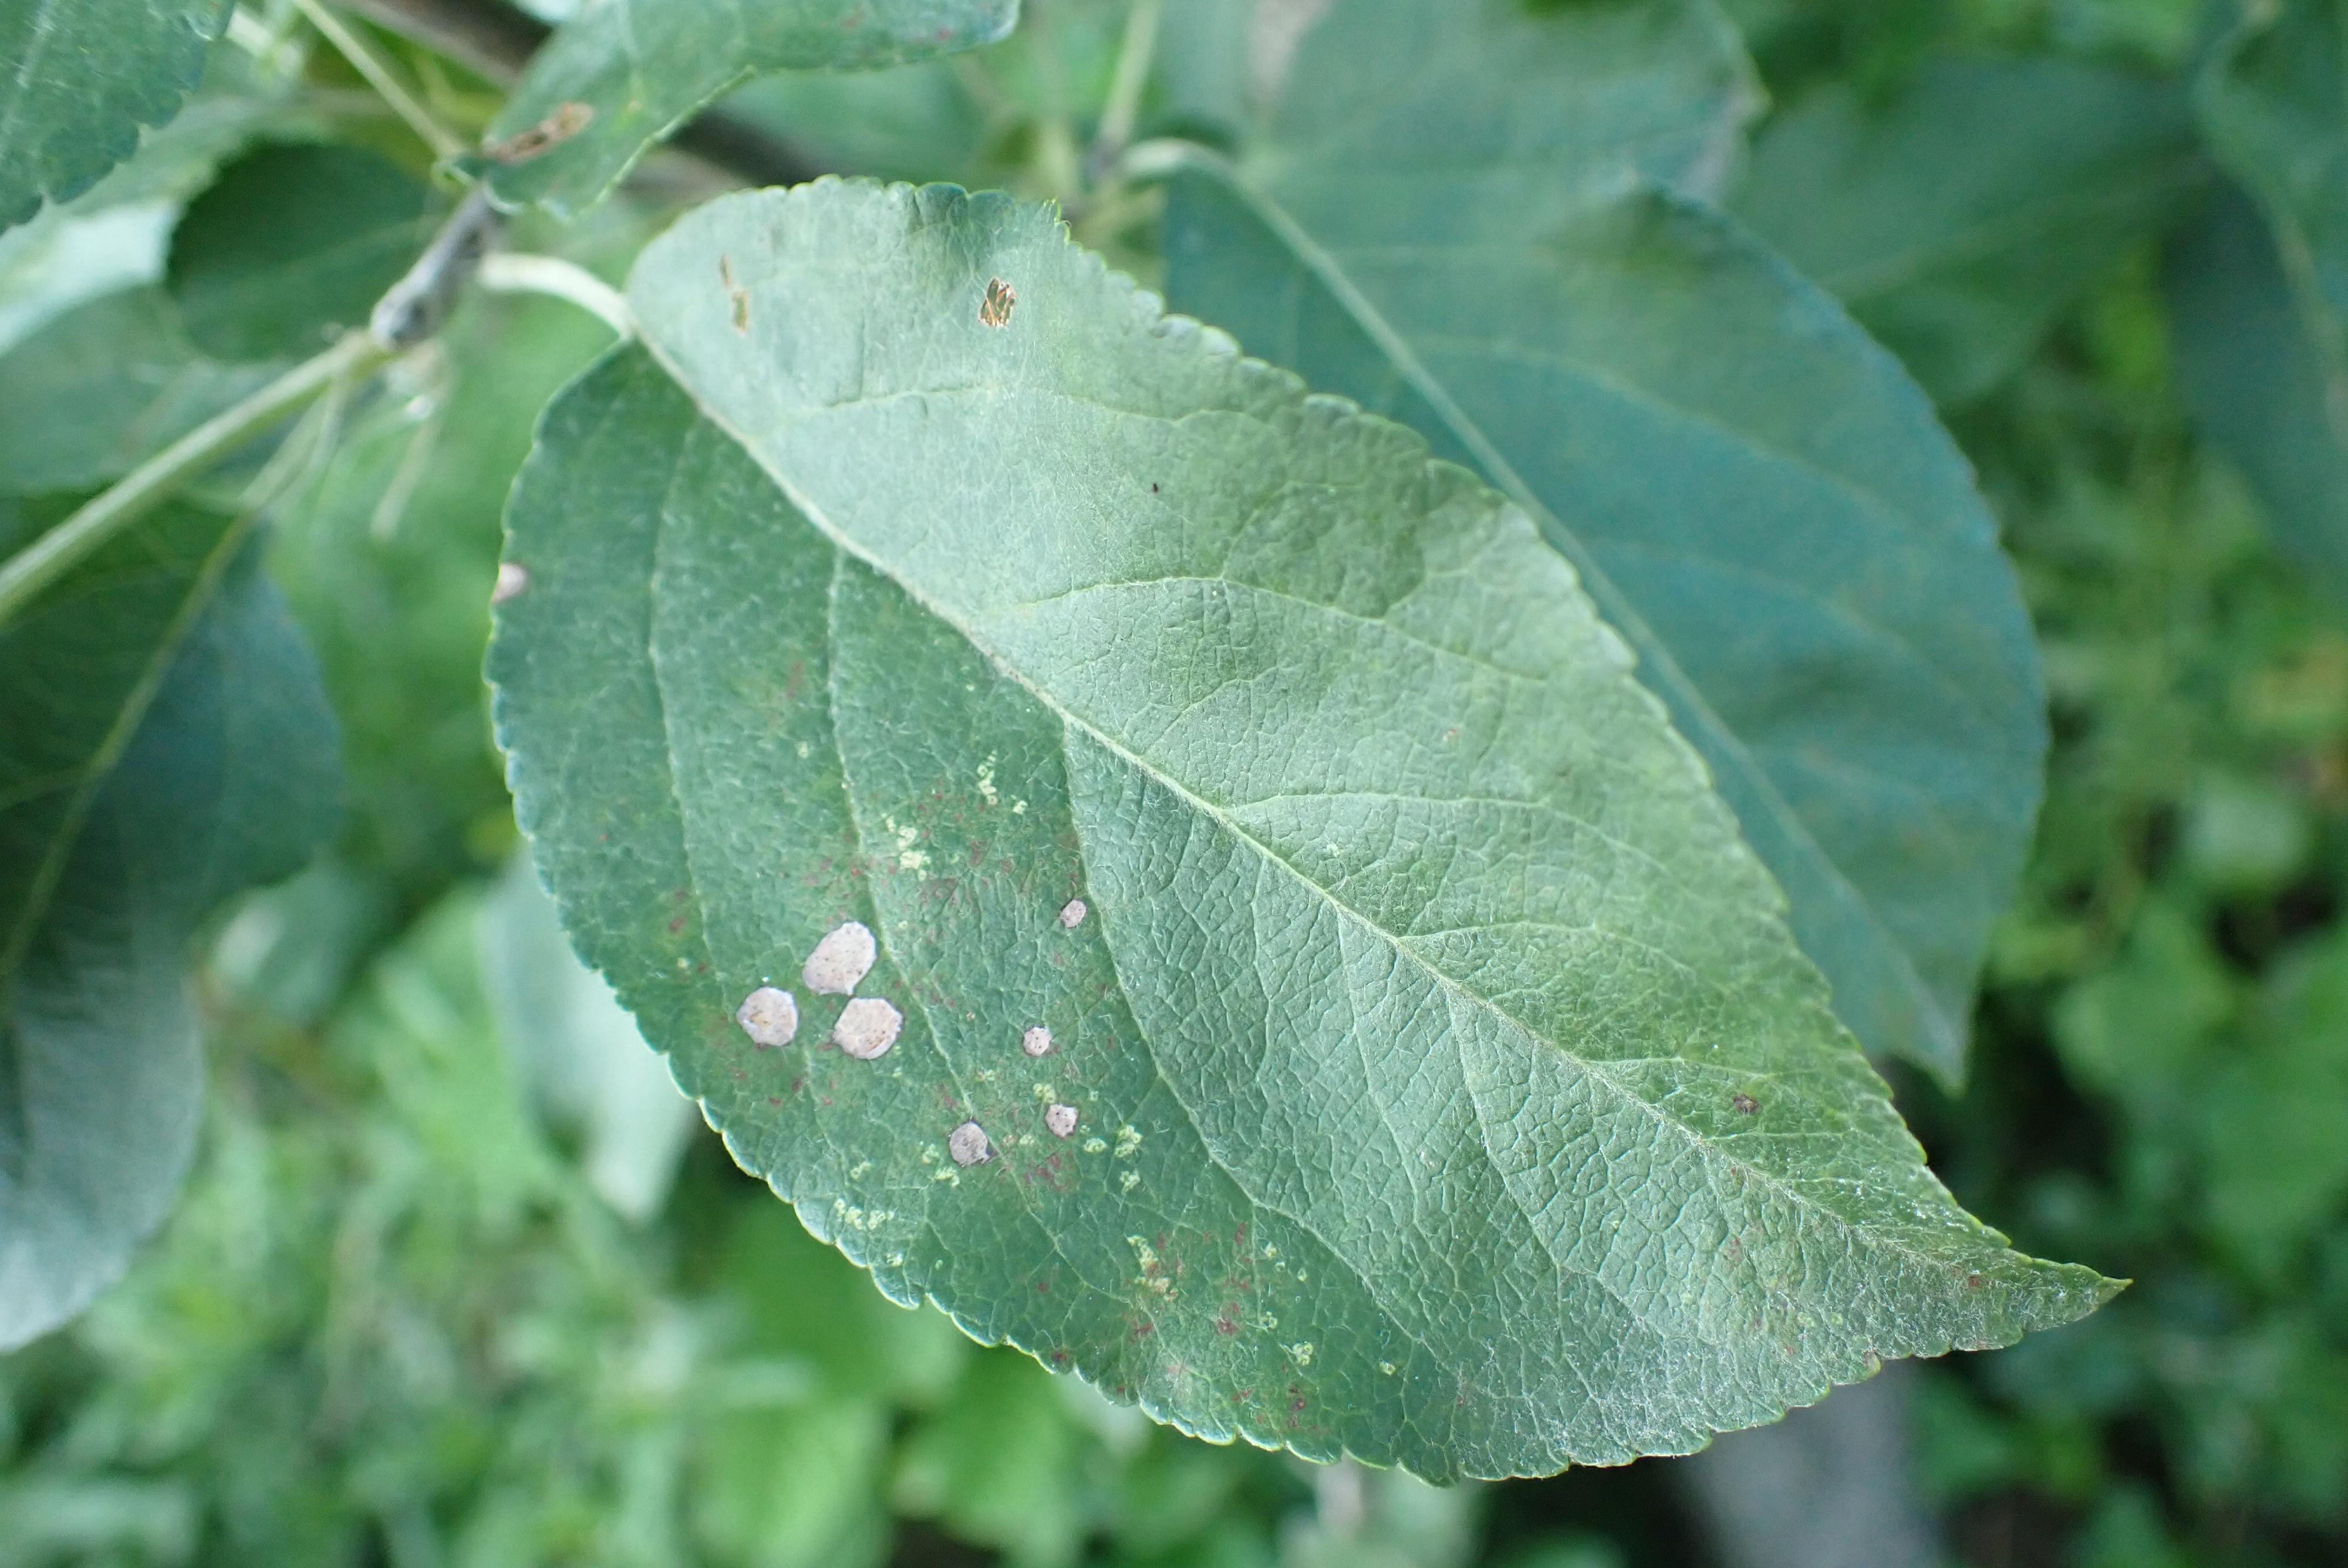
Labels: frog_eye_leaf_spot